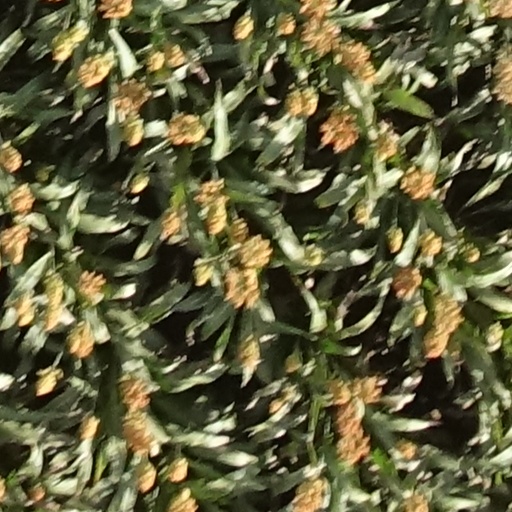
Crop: sorghum